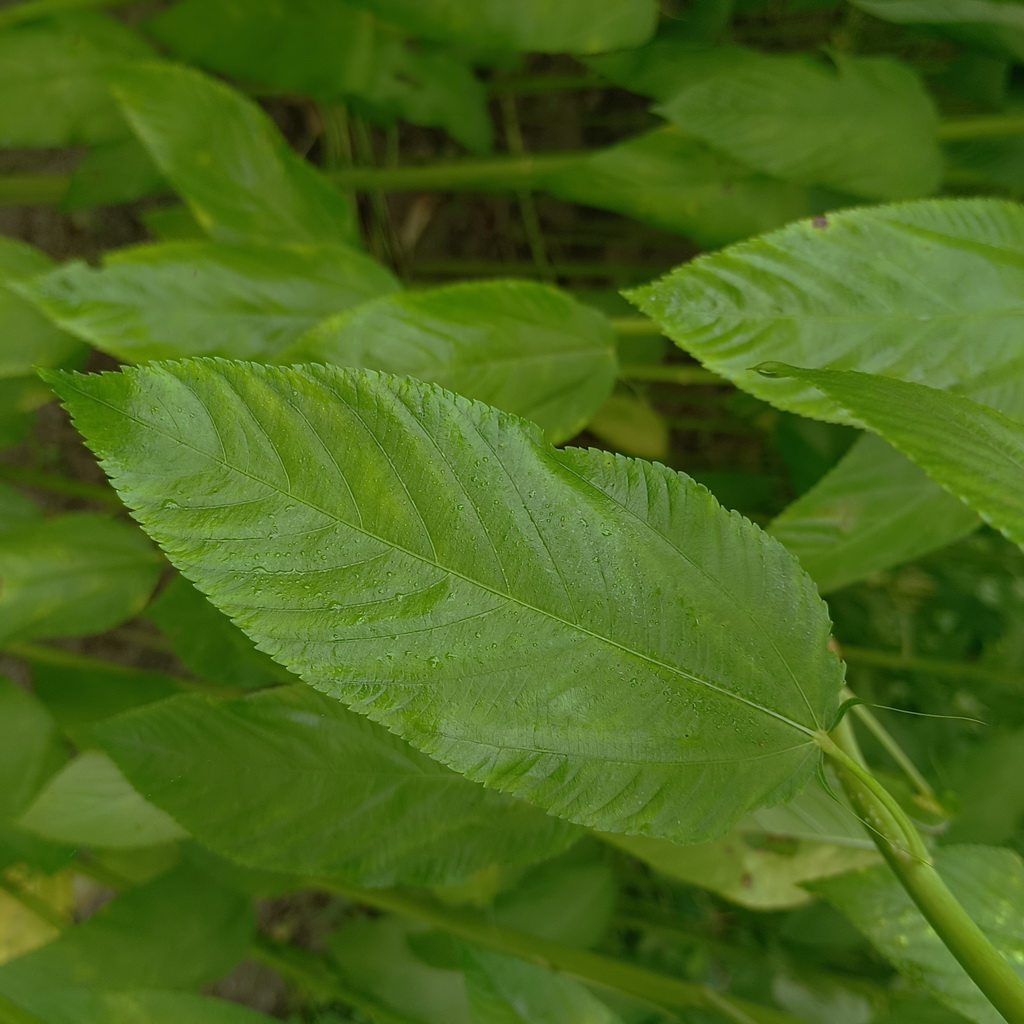
Label: Fresh